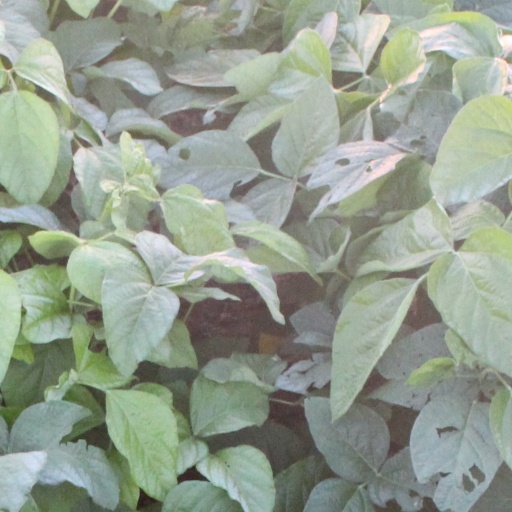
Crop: soybean